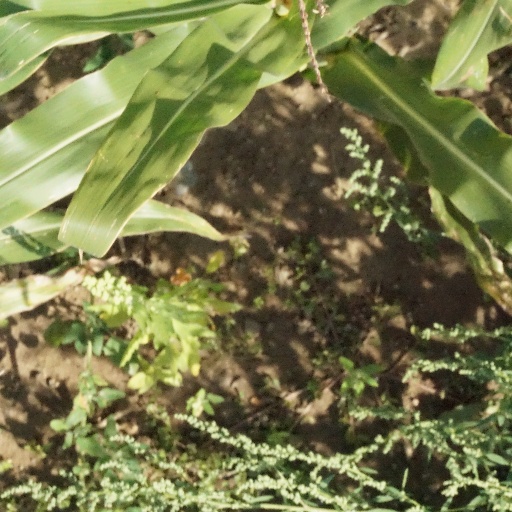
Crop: maize; corn